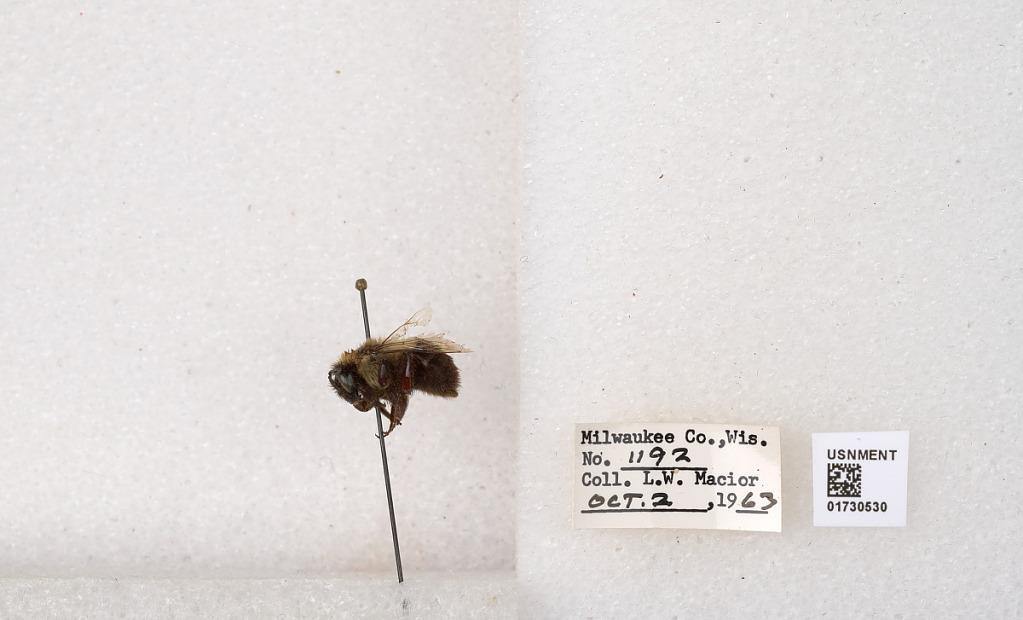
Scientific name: Bombus impatiens Cresson
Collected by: L. Macior
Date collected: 1963-10-2
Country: United States
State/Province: Wisconsin
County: Milwaukee
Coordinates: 43.0217, -87.9291